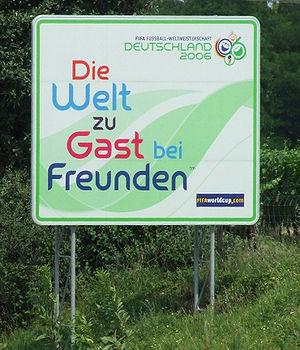
L'autoroute allemande A 63 décrit un tracé de 73 km de long, depuis la Rhénanie-Palatinat.
La Coupe du monde de football 2006 est la dix-huitième édition de la Coupe du monde de football et s'est déroulée du 9 juin au 9 juillet 2006 en Allemagne, qui a été choisie en juin 2000 pour l'organiser.